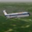
Label: airplane